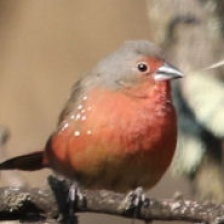
Species: AFRICAN FIREFINCH
Scientific name: LAGONOSTICTA RUBRICATA
ImageNet parent category: house_finch